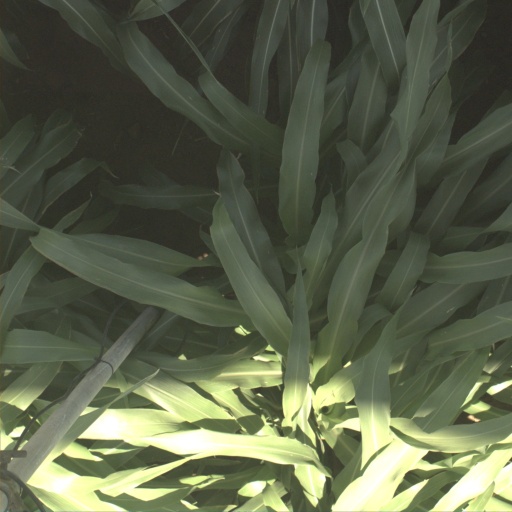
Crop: sorghum